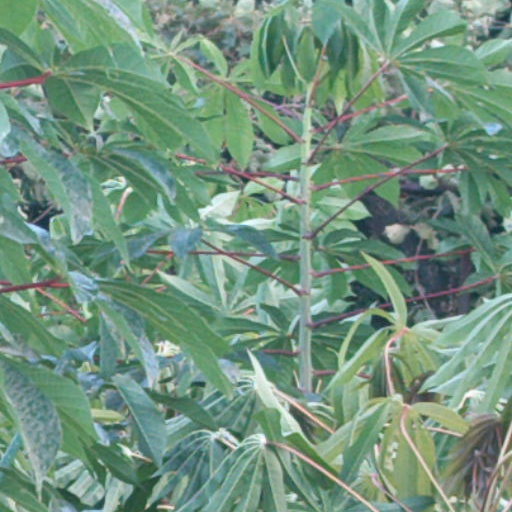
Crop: cassava